John Francis Campbell

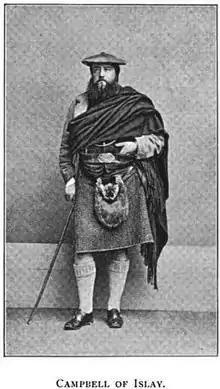
John F. Campbell of Islay, famous folktale collector

John Francis Campbell (Scottish Gaelic: Iain Frangan Caimbeul; Islay, 29 December 1821 – Cannes, 17 February 1885), also known as Young John of Islay (Scottish Gaelic: Iain Òg Ìle) was a Scottish author and scholar who specialised in Celtic studies, considered an authority on the subject.